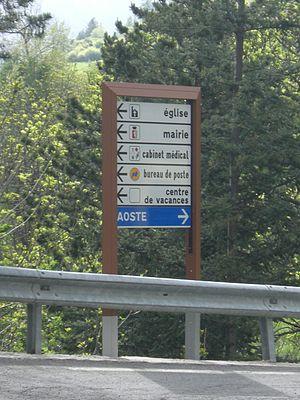
Panneau à Allein
La signalisation bilingue consiste en la représentation sur un même panneau de signalisation d'inscriptions en deux langues ou plus. Son utilisation est réglementairement réservée à des situations locales où est en vigueur le bilinguisme administratif ou bien où il existe un important trafic touristique ou commercial ; on en trouve parfois aussi dans les quartiers où la proportion d'immigrés originaires d'une même zone linguistique est élevée. Dans un sens plus extensif, elle inclut, dans les régions où coexistent des langues transcrites en alphabets non latins, la translittération des toponymes et l'éventuelle traduction des textes complémentaires. La tendance générale est plutôt de remplacer les informations qui devraient être fournies en plusieurs langues par des symboles et des pictogrammes standardisés au niveau international et représentatifs du contenu de l'information. L'emploi de la signalisation bilingue est sans doute le principal instrument symbolique de perception et d'institutionnalisation de la réalité bilingue d'un territoire.